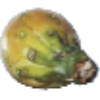
Label: Cactus fruit 1